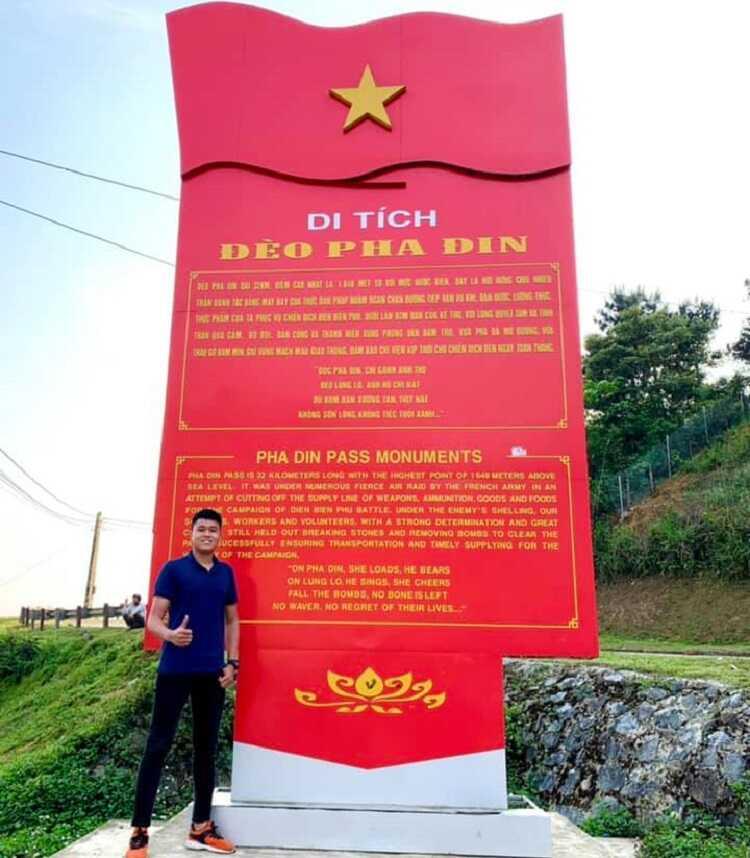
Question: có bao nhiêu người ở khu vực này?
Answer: có hai người